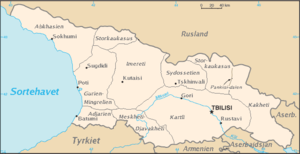
Georgien / Regioner og byer
Kort over Georgien
Kort over Georgien med regionsgraenser. Billedet er en oversat og modificeret udgave af fra den engelsksprogede Wikipedia, der er lavet af CIA. Regionsgrænserne er indtegnet på grundlag af et kort i Howard I.
Georgien er en selvstændig stat i Østeuropa. Landet har grænser til Rusland i nord og øst, Tyrkiet og Armenien i syd, Aserbajdsjan i sydøst, og Sortehavet i vest. Hovedstaden er Tbilisi.